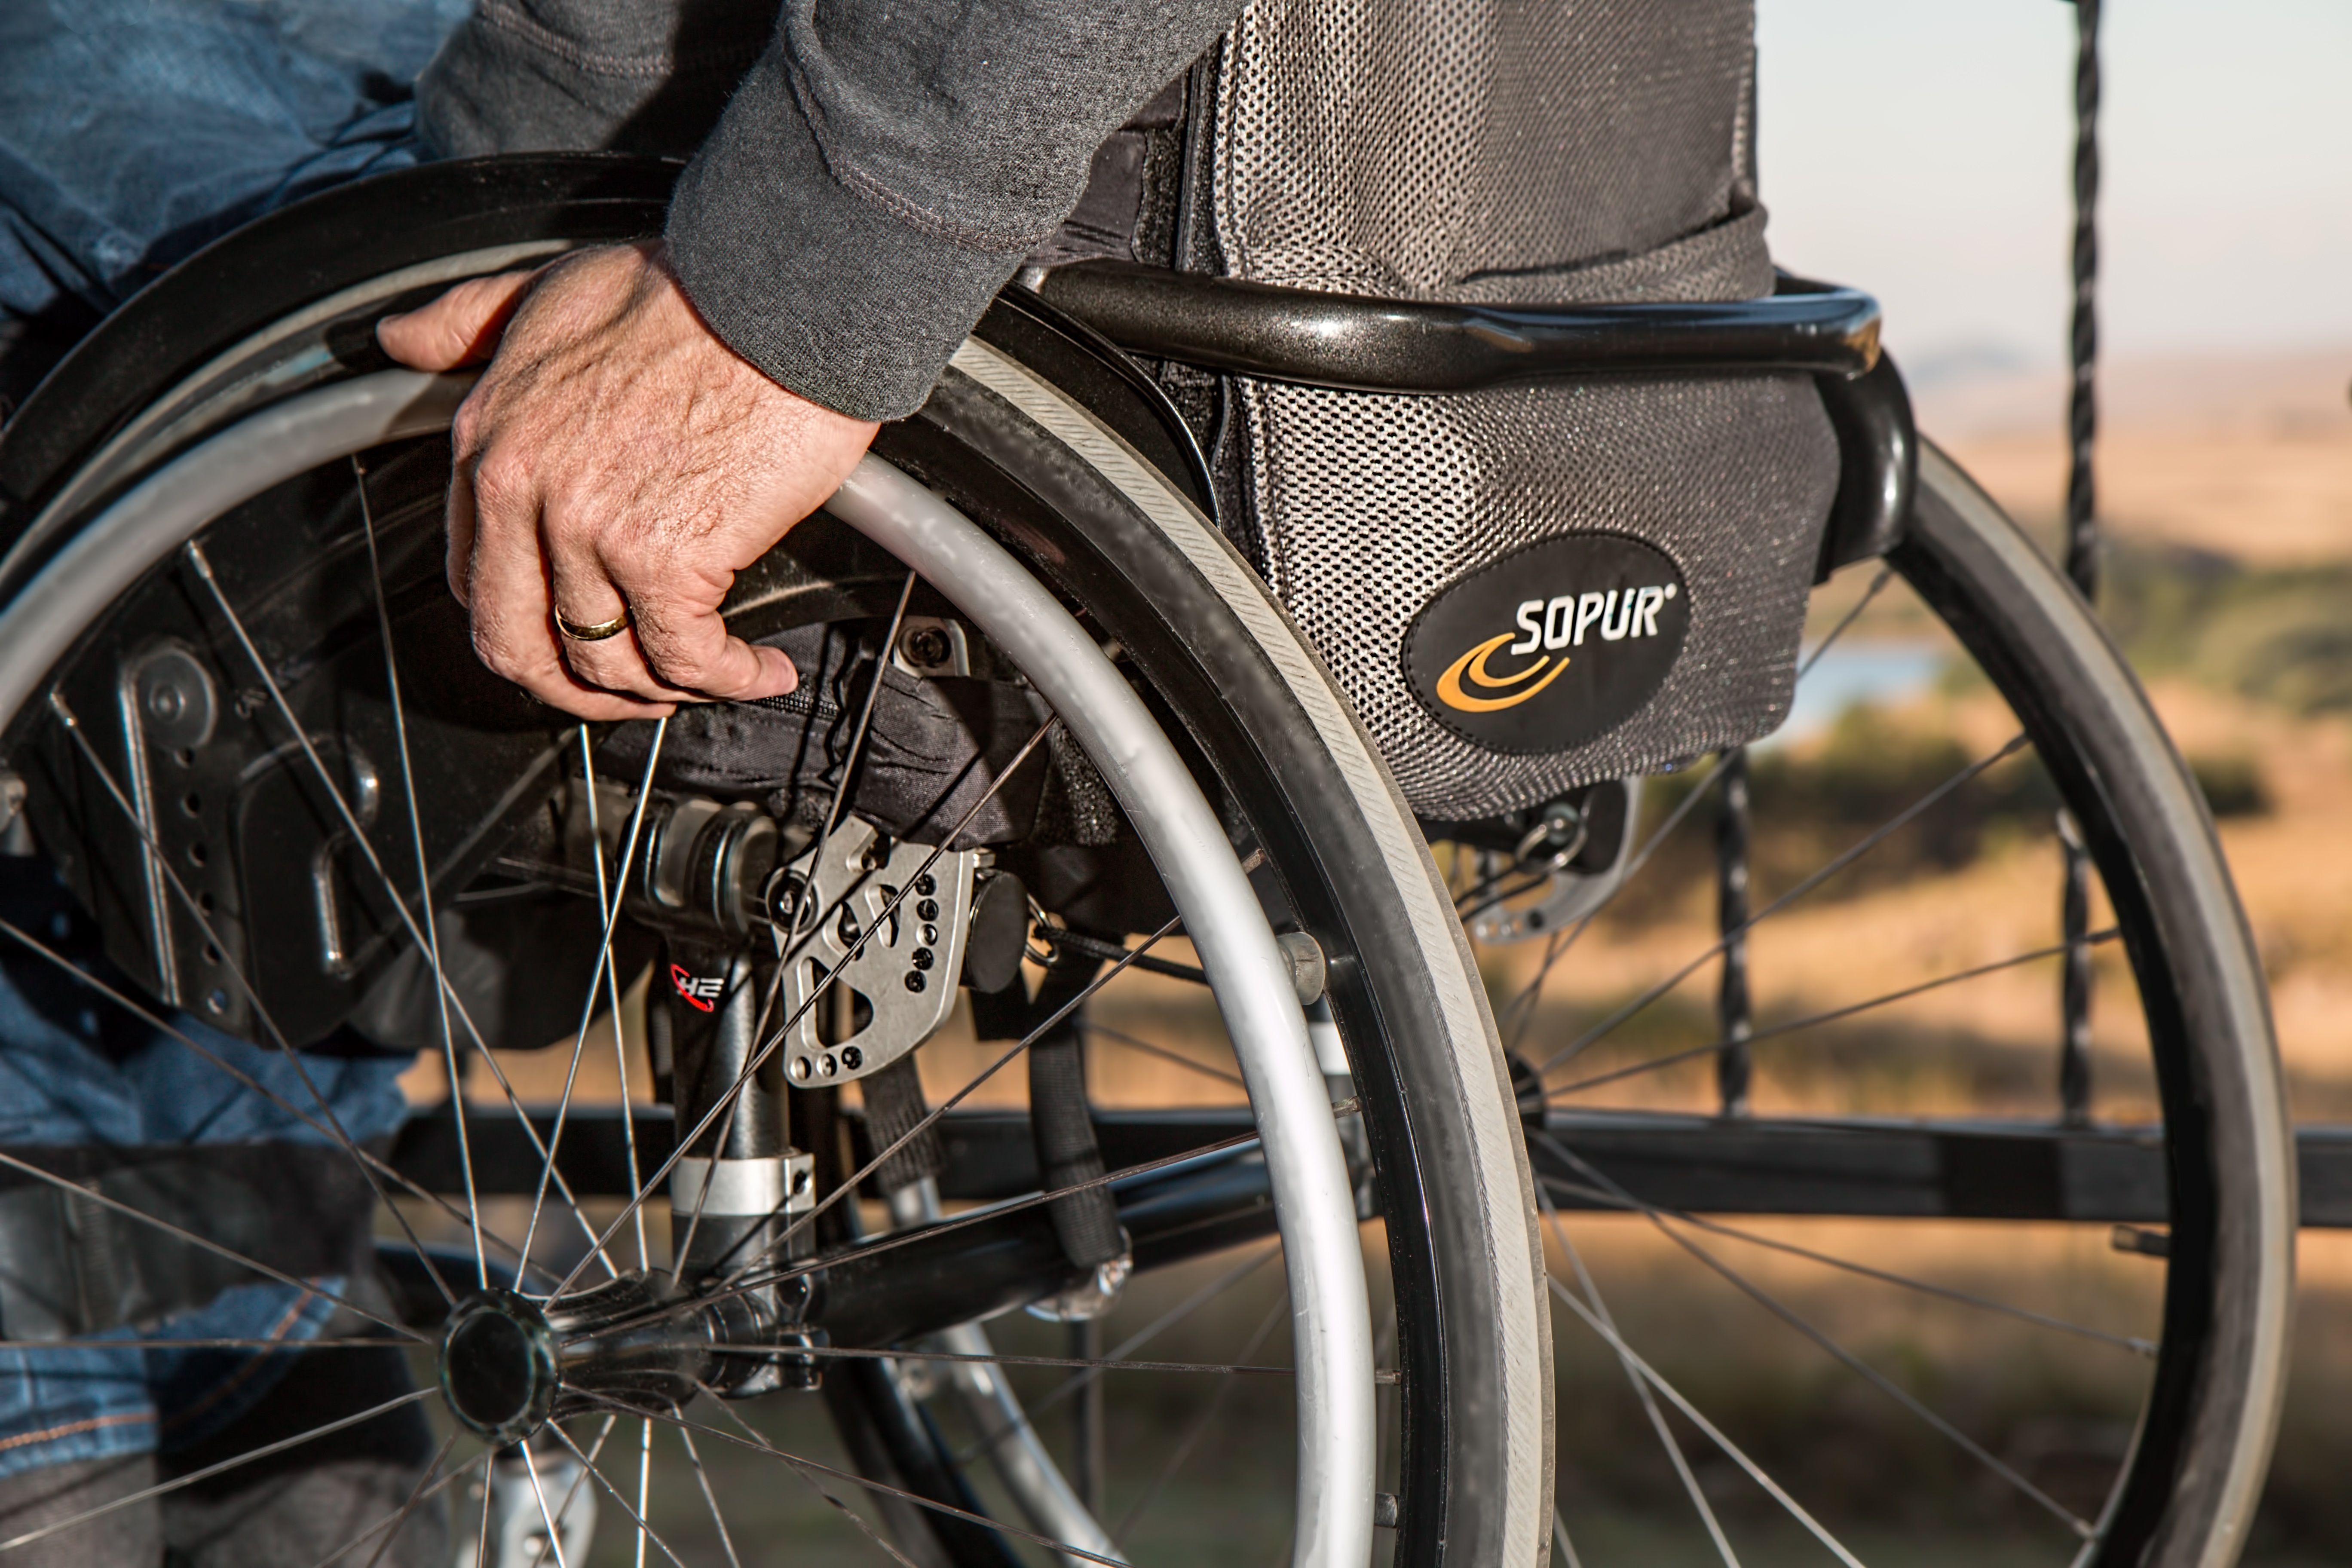
wheel, bicycle, vehicle, health, sports equipment, mountain bike, cycling, wheelchair, rehabilitation, accident, handicap, handicapped, medical, therapy, recovery, treatment, disabled, patient, disability, healthcare, assistance, insurance, injured, physiotherapy, paraplegic, road cycling, cyclo cross bicycle, road bicycle, racing bicycle